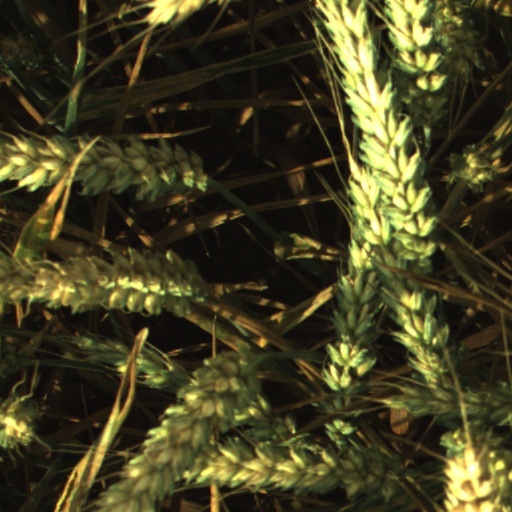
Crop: wheat